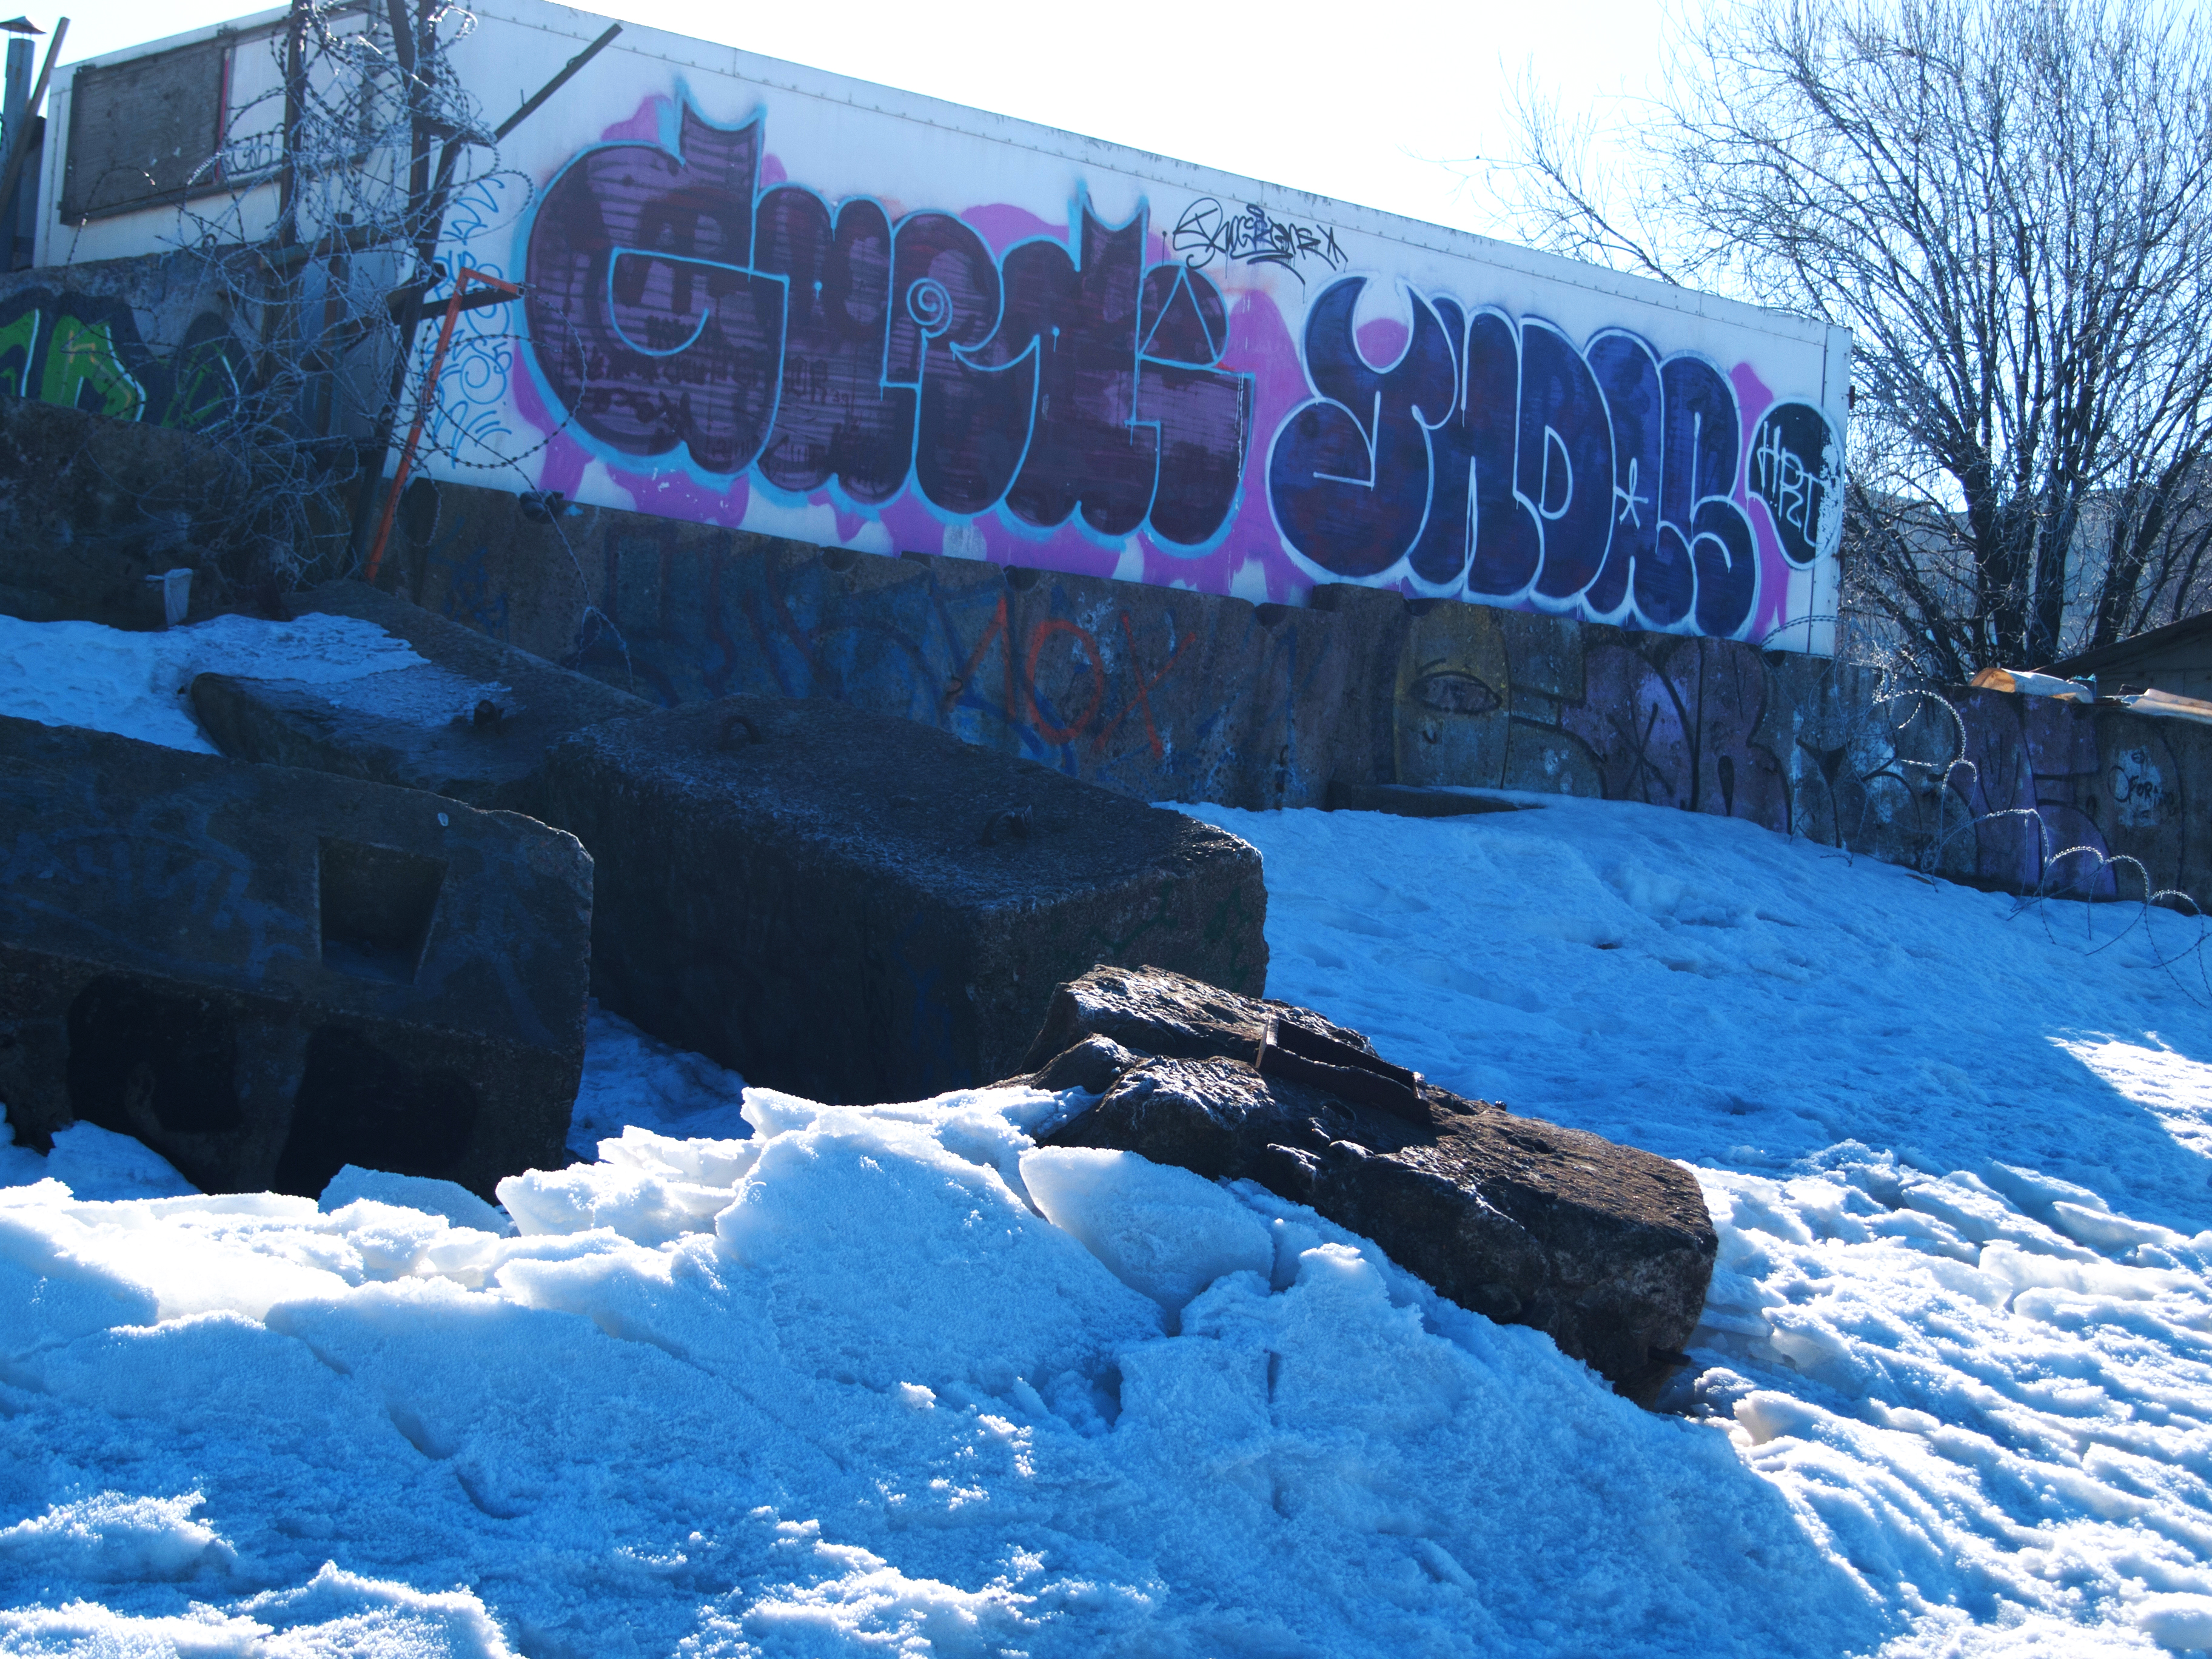
images, sky, world, blue, azure, snow, tree, freezing, slope, font, building, landscape, electric blue, art, winter, bridge, city, graffiti, rock, signage, natural landscape, leisure, facade, advertising, sign, evening, mural, arch, transport, recreation, reflection